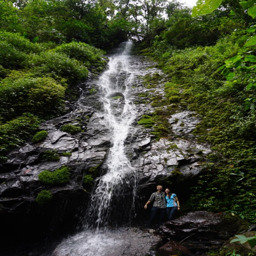
person and me beside a waterfall